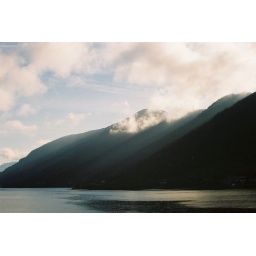
cloud over hill